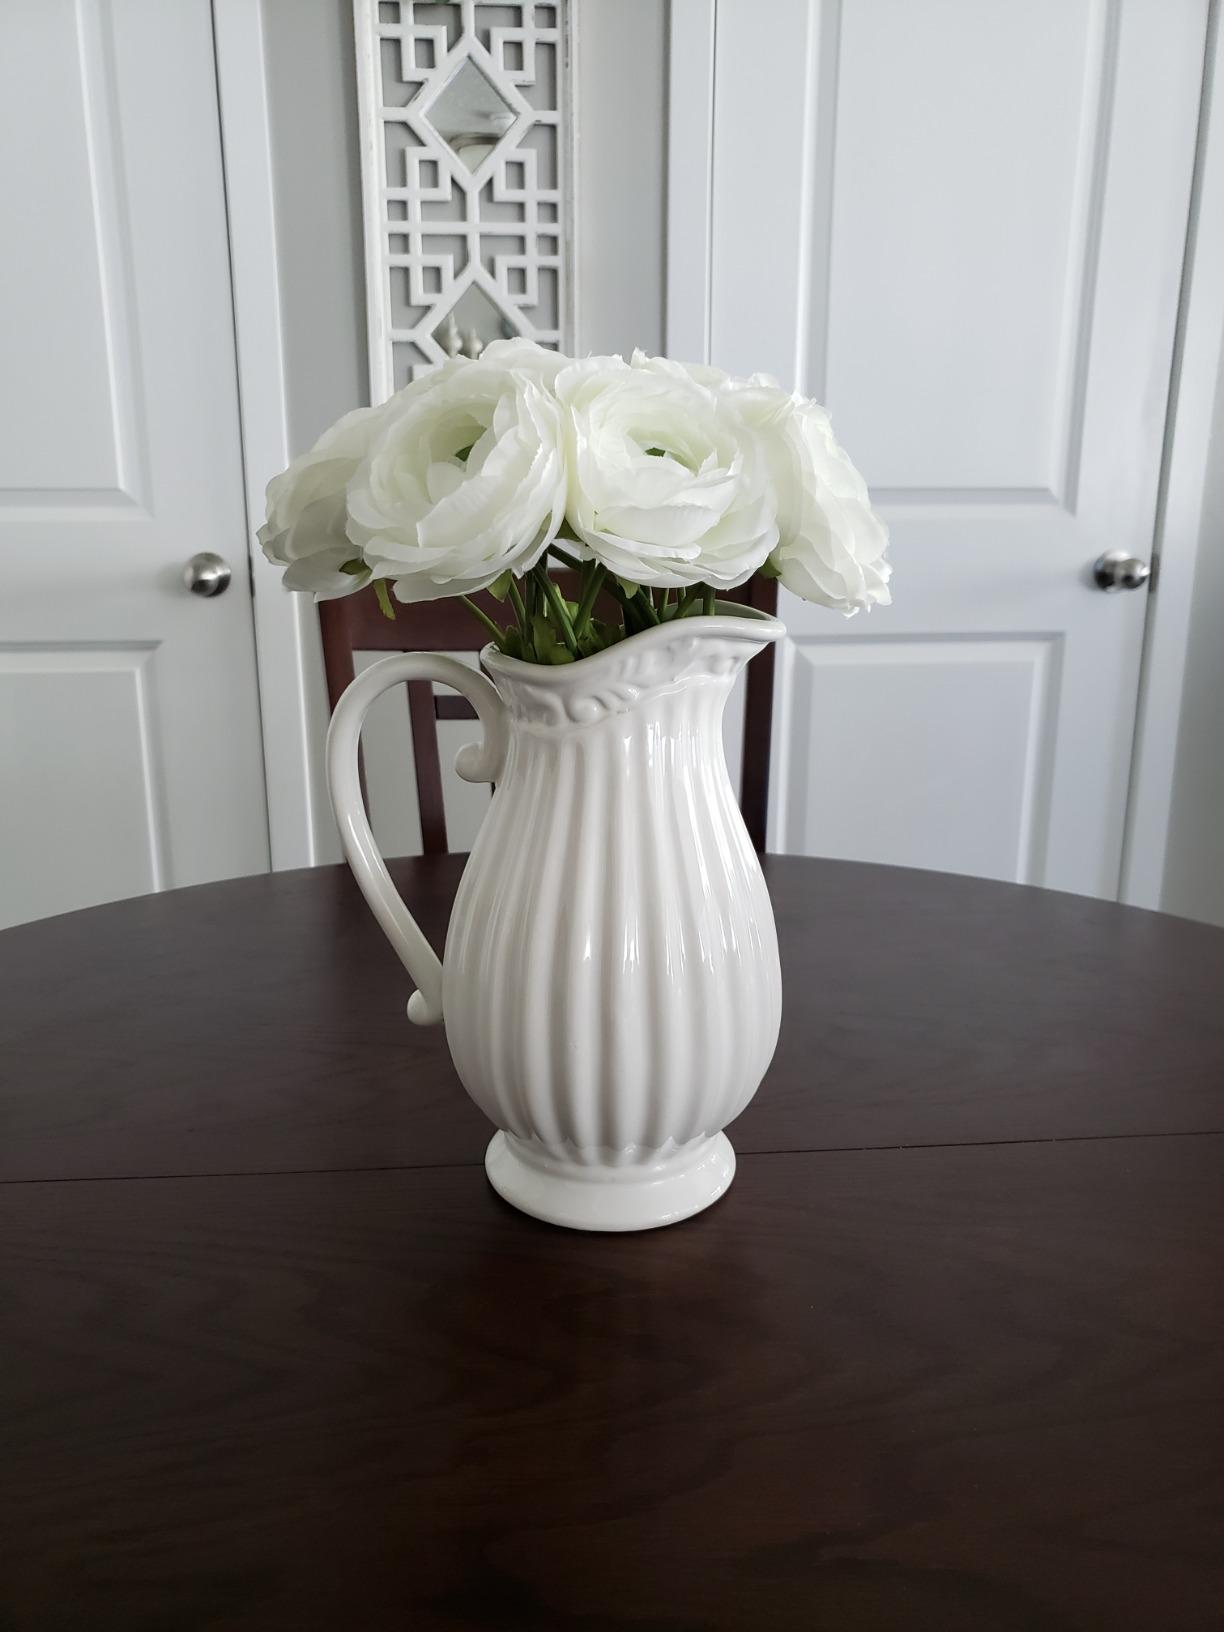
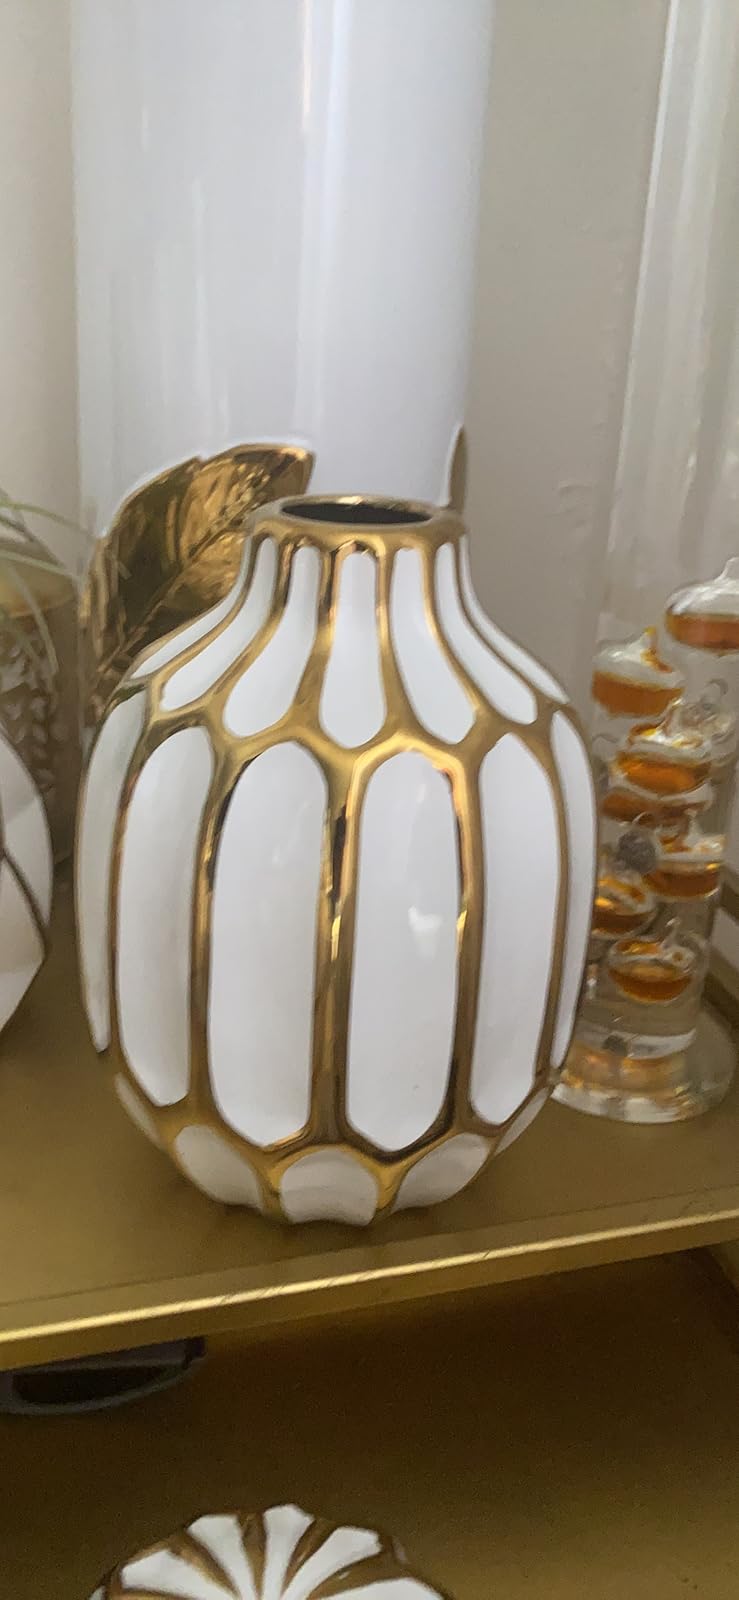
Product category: vase
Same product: no